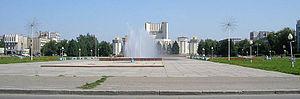
Semeï est une ville de l'oblys du Kazakhstan-Oriental, dans le nord-est de la République du Kazakhstan.
Depuis 1917, le Kazakhstan a connu six capitales. Depuis 2019, la capitale est Noursoultan. Les capitales précédentes étaient Alash-qala, Orenbourg, Kyzylorda, Alma-Ata et Astana.